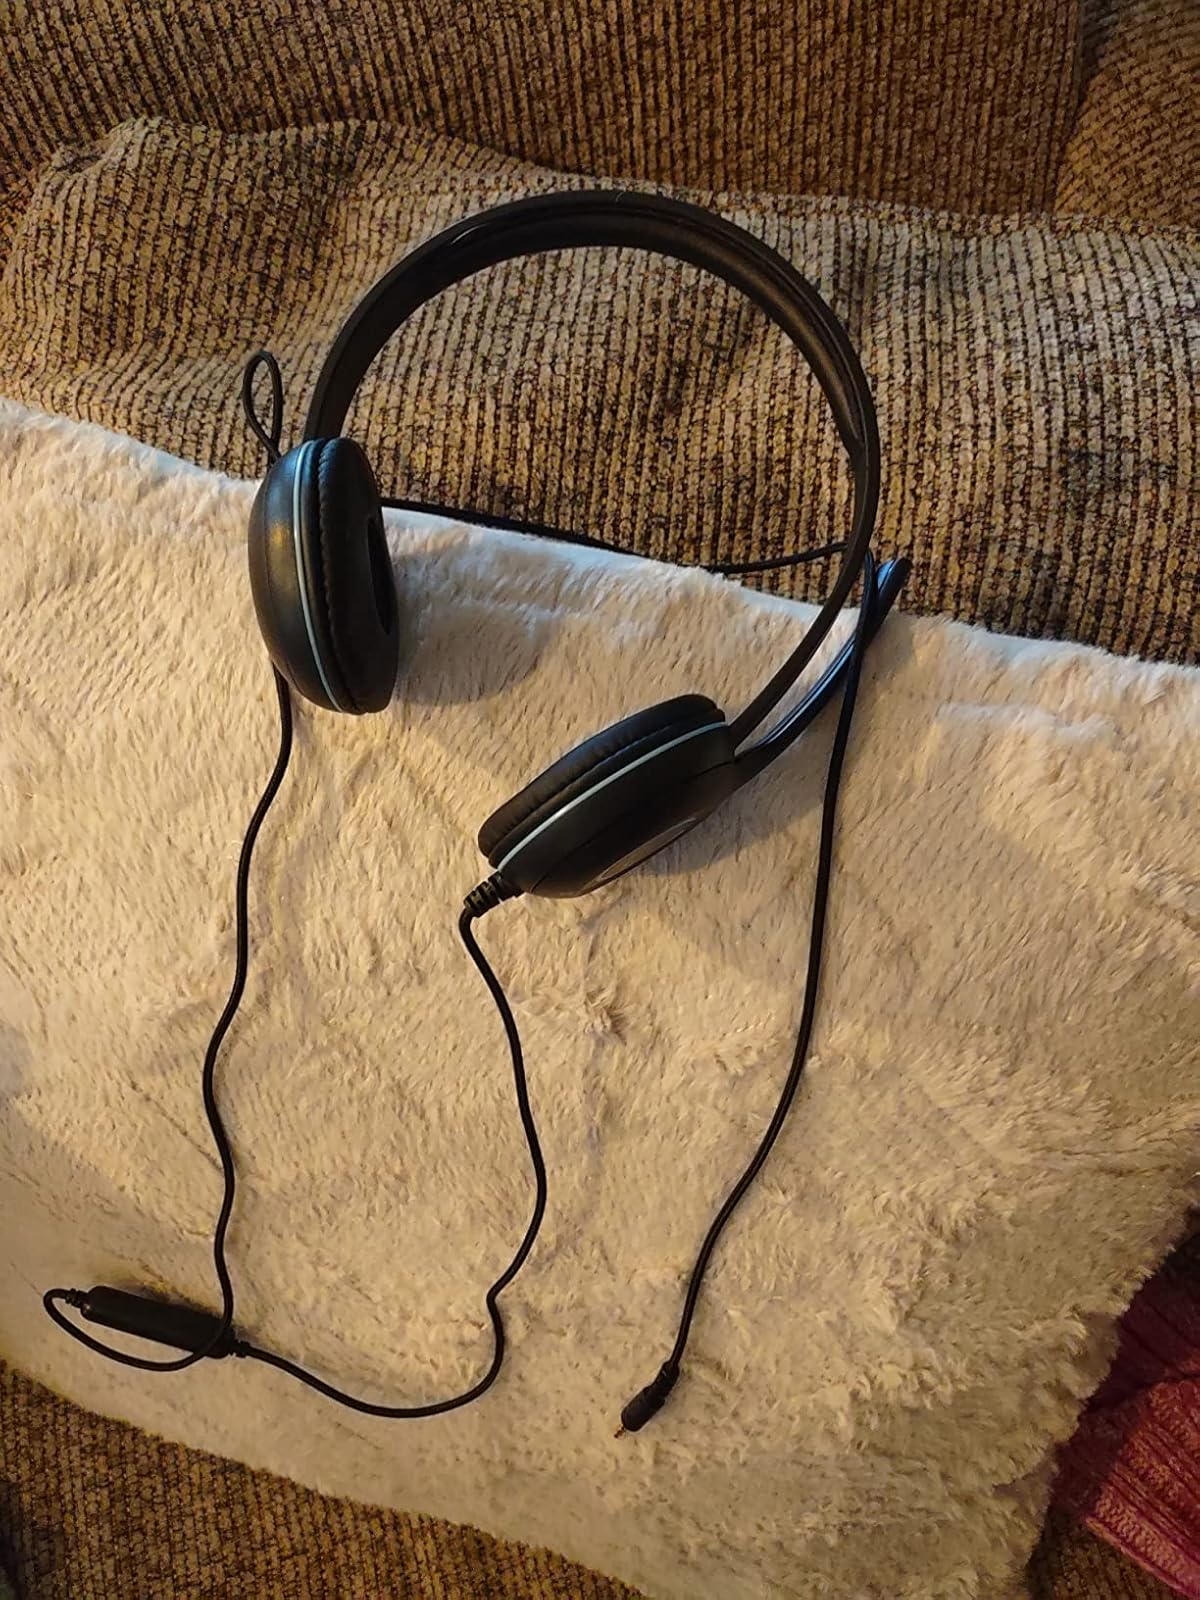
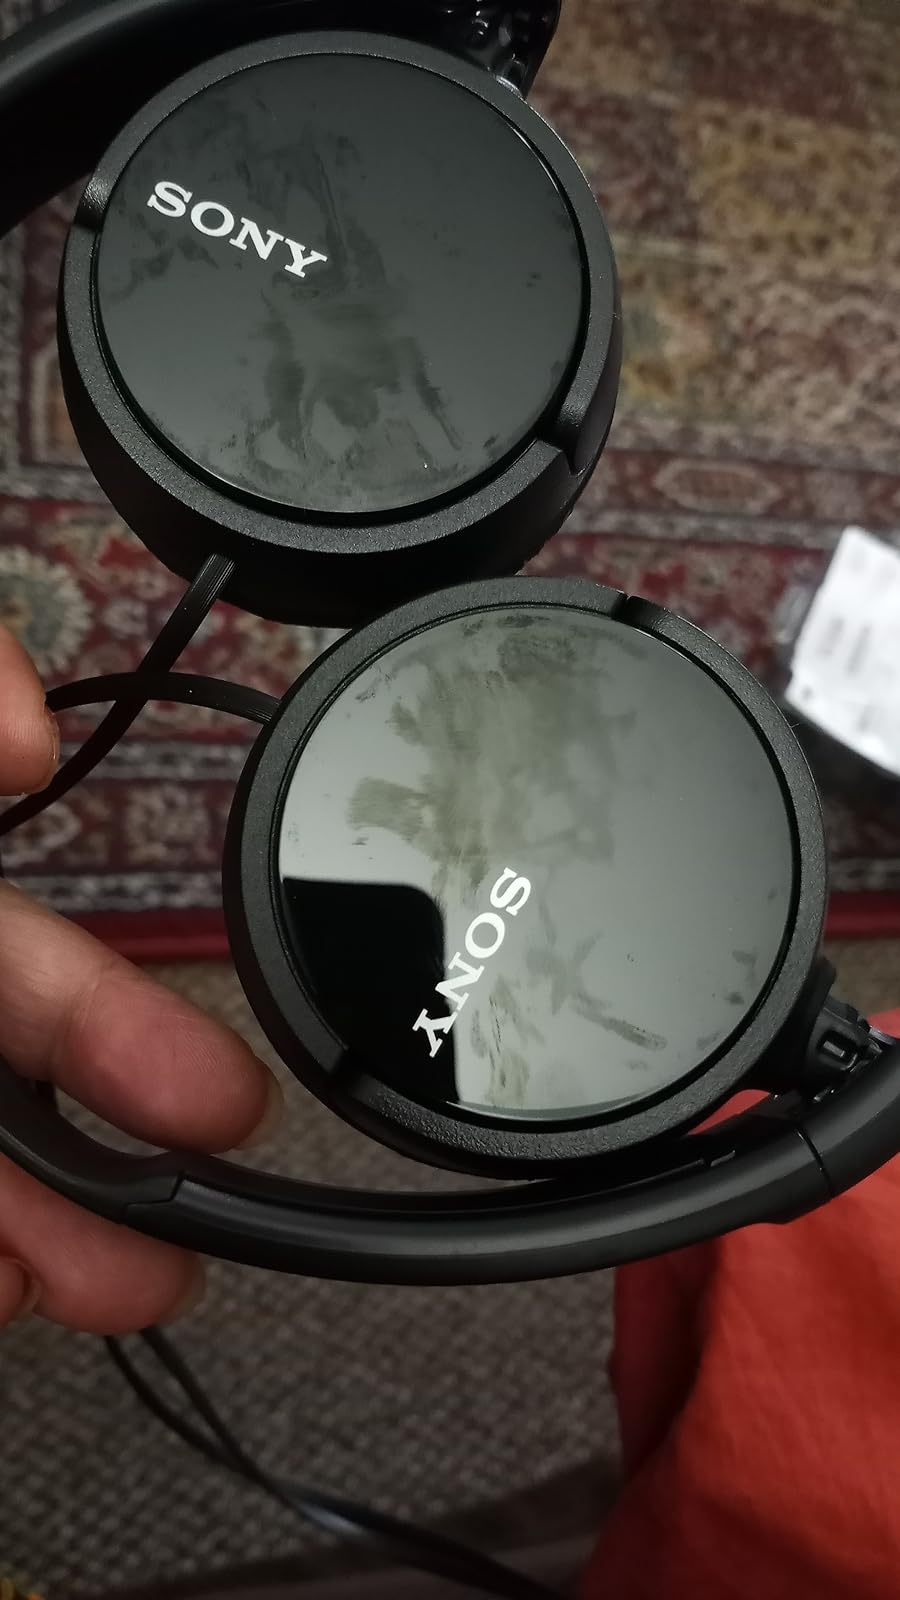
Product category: headphones
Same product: no